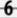
Number: 6